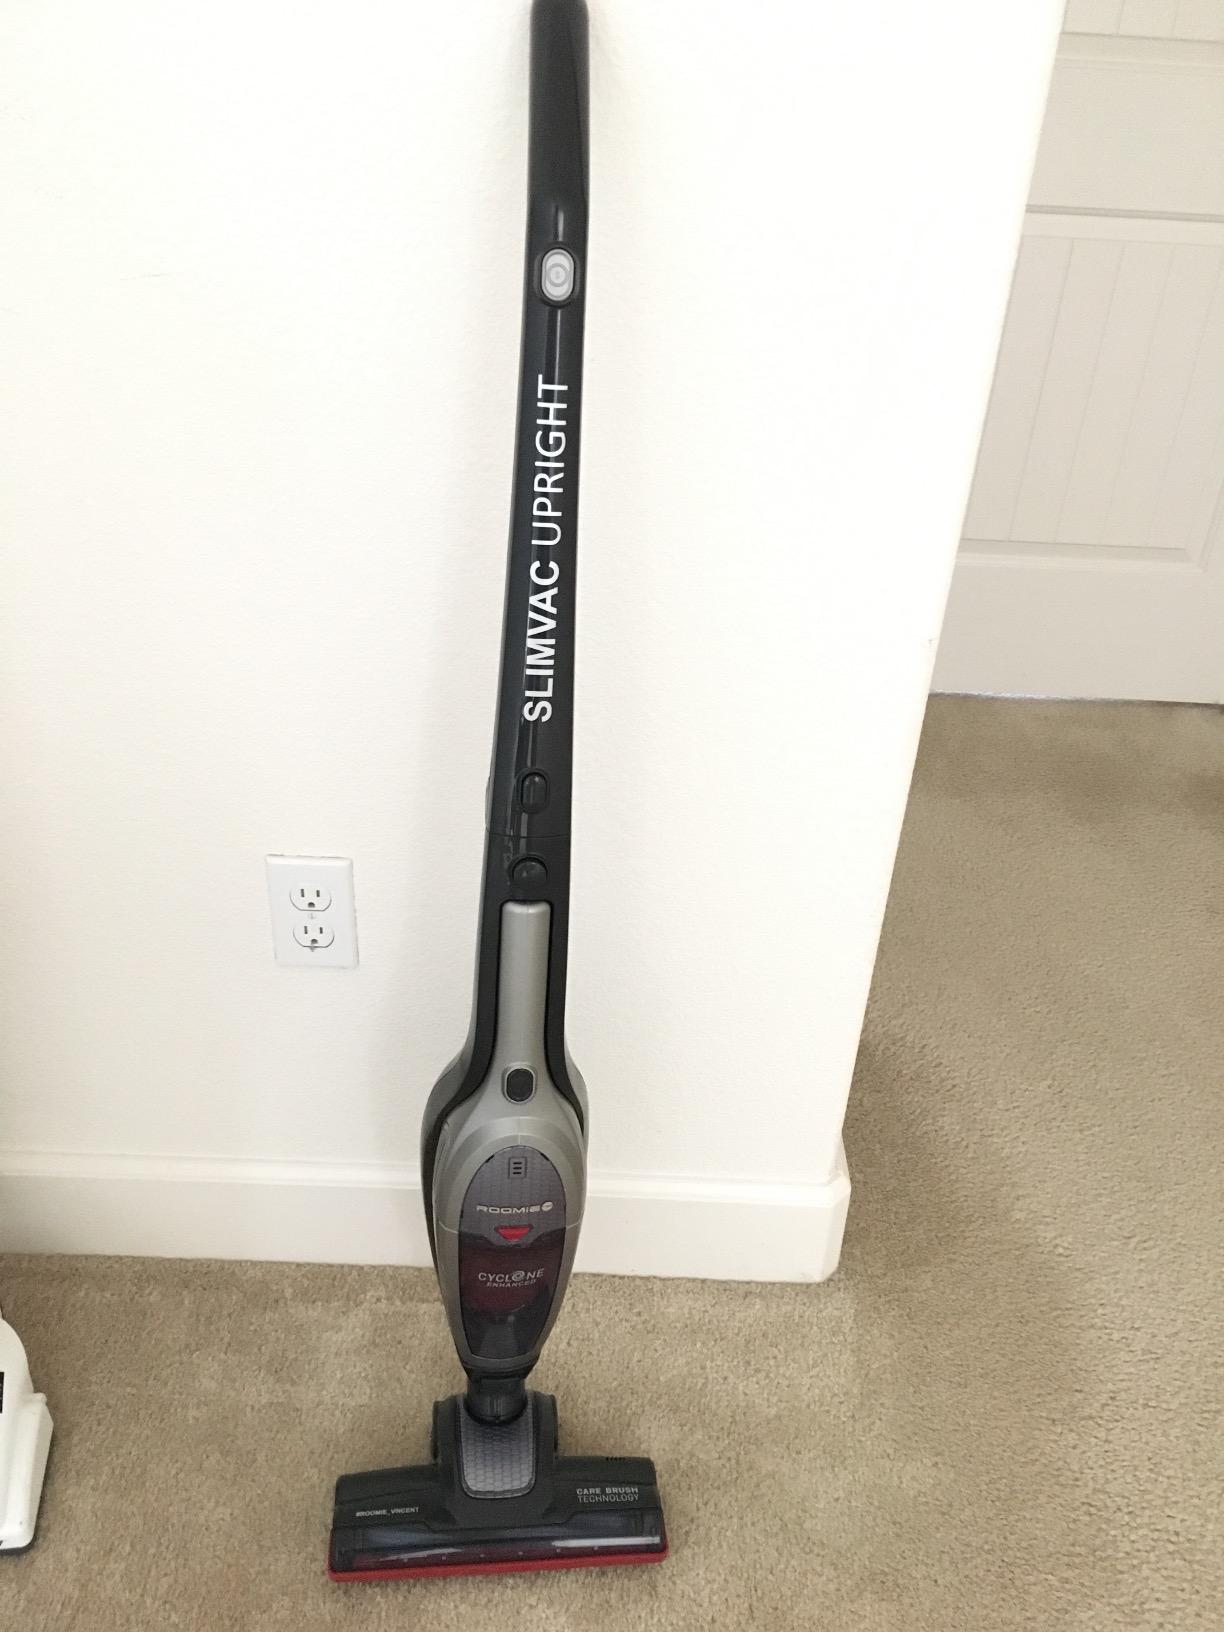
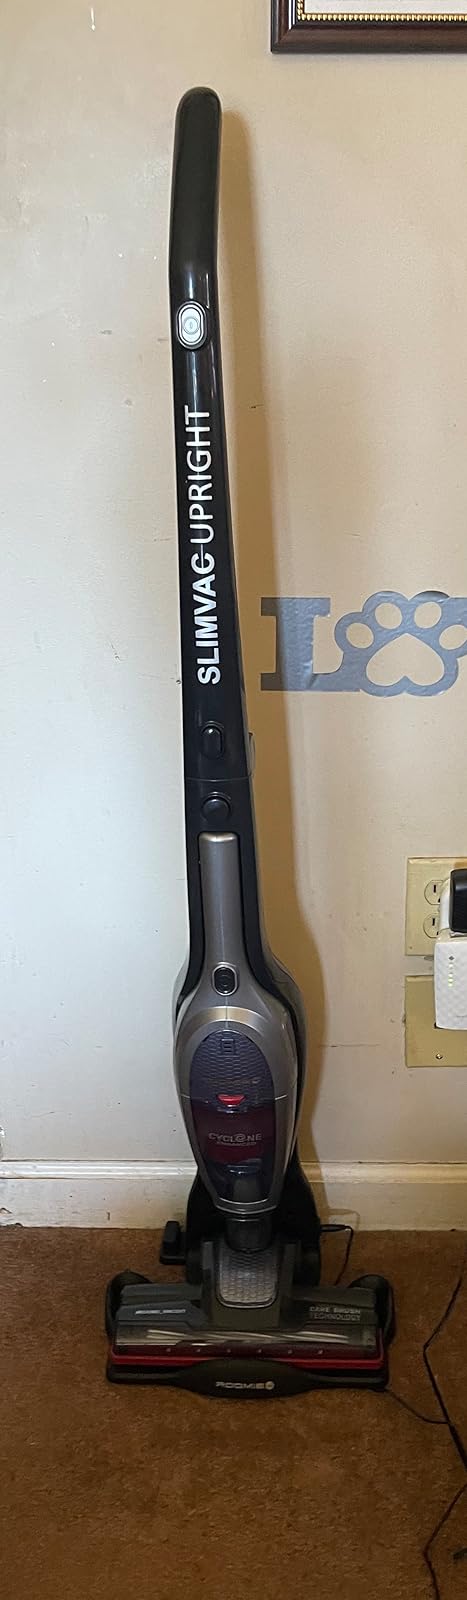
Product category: items_vacuum
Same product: yes